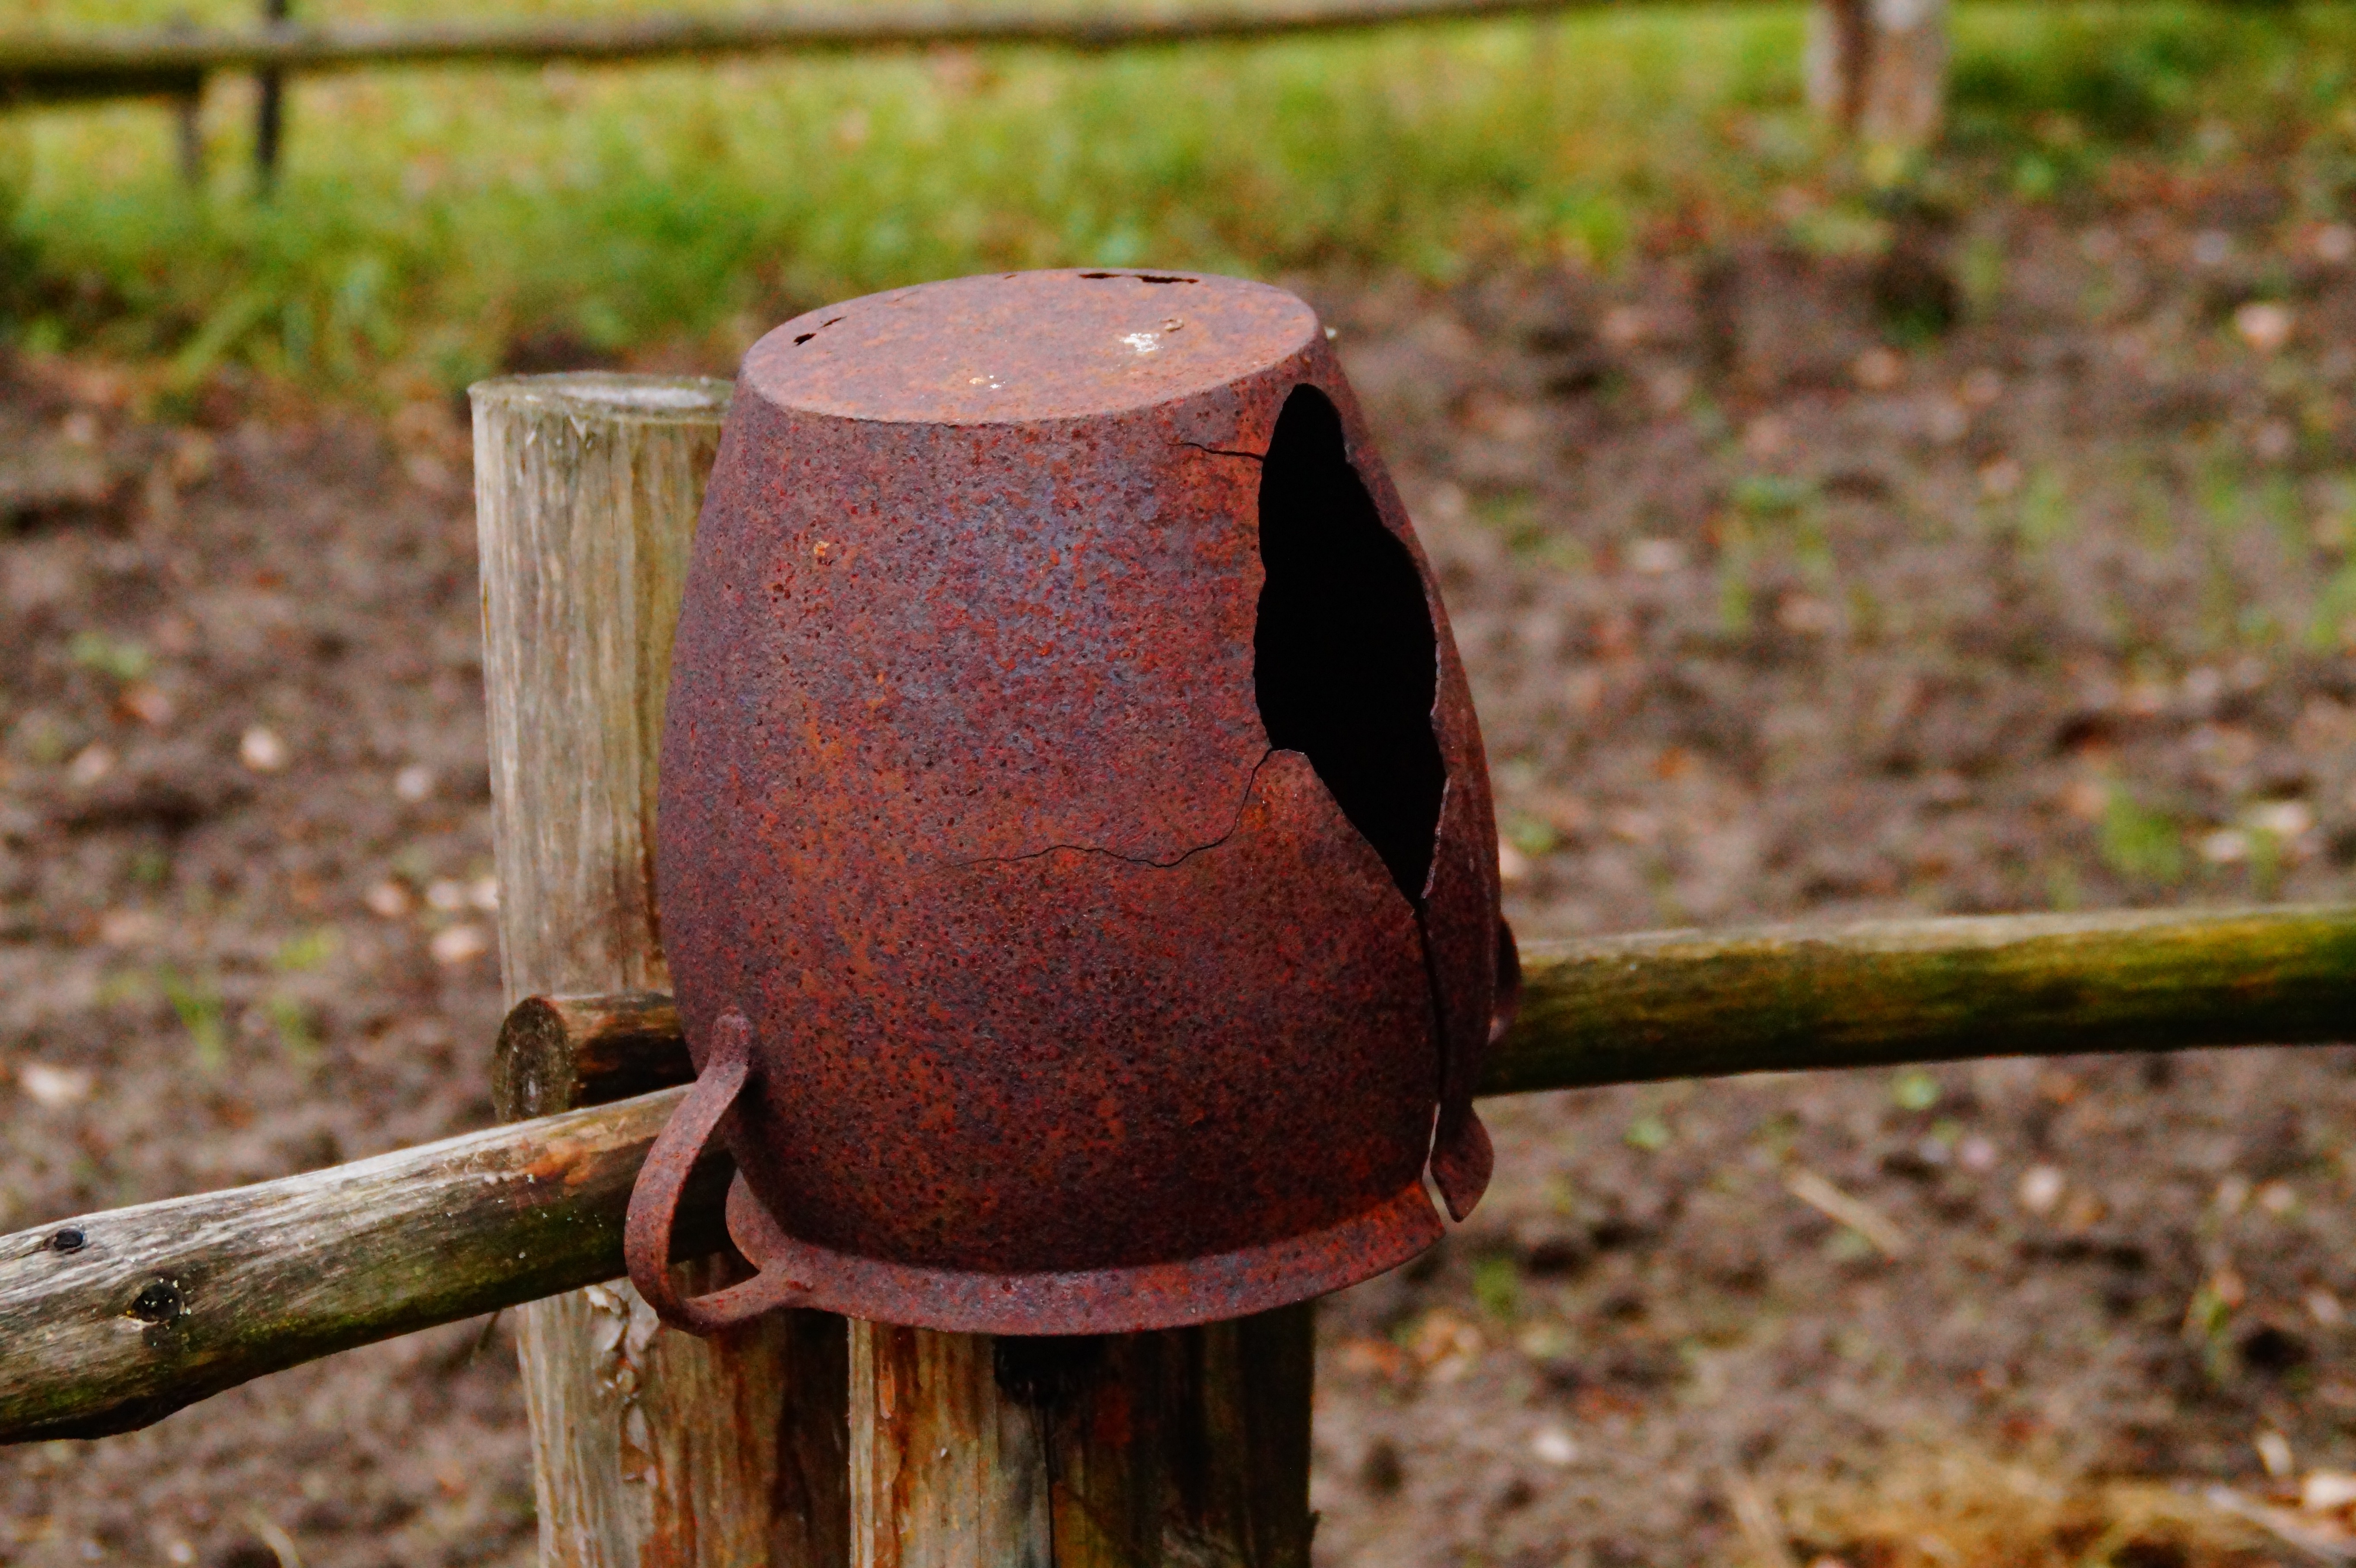
wood, old, soil, material, pitcher, peg, man made object, studies and